Balayogini

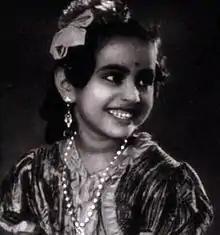
"Baby Saroja" in "Balayogini"

The music was by Moti Babu and the lyrics were Papanasam Sivan. ‘Kanney papa, kanimuthu paapa’, rendered by Baby Saroja as a lullaby to her doll, became popular.